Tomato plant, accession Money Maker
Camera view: vertical (180 deg); turntable rotation: 270 degrees
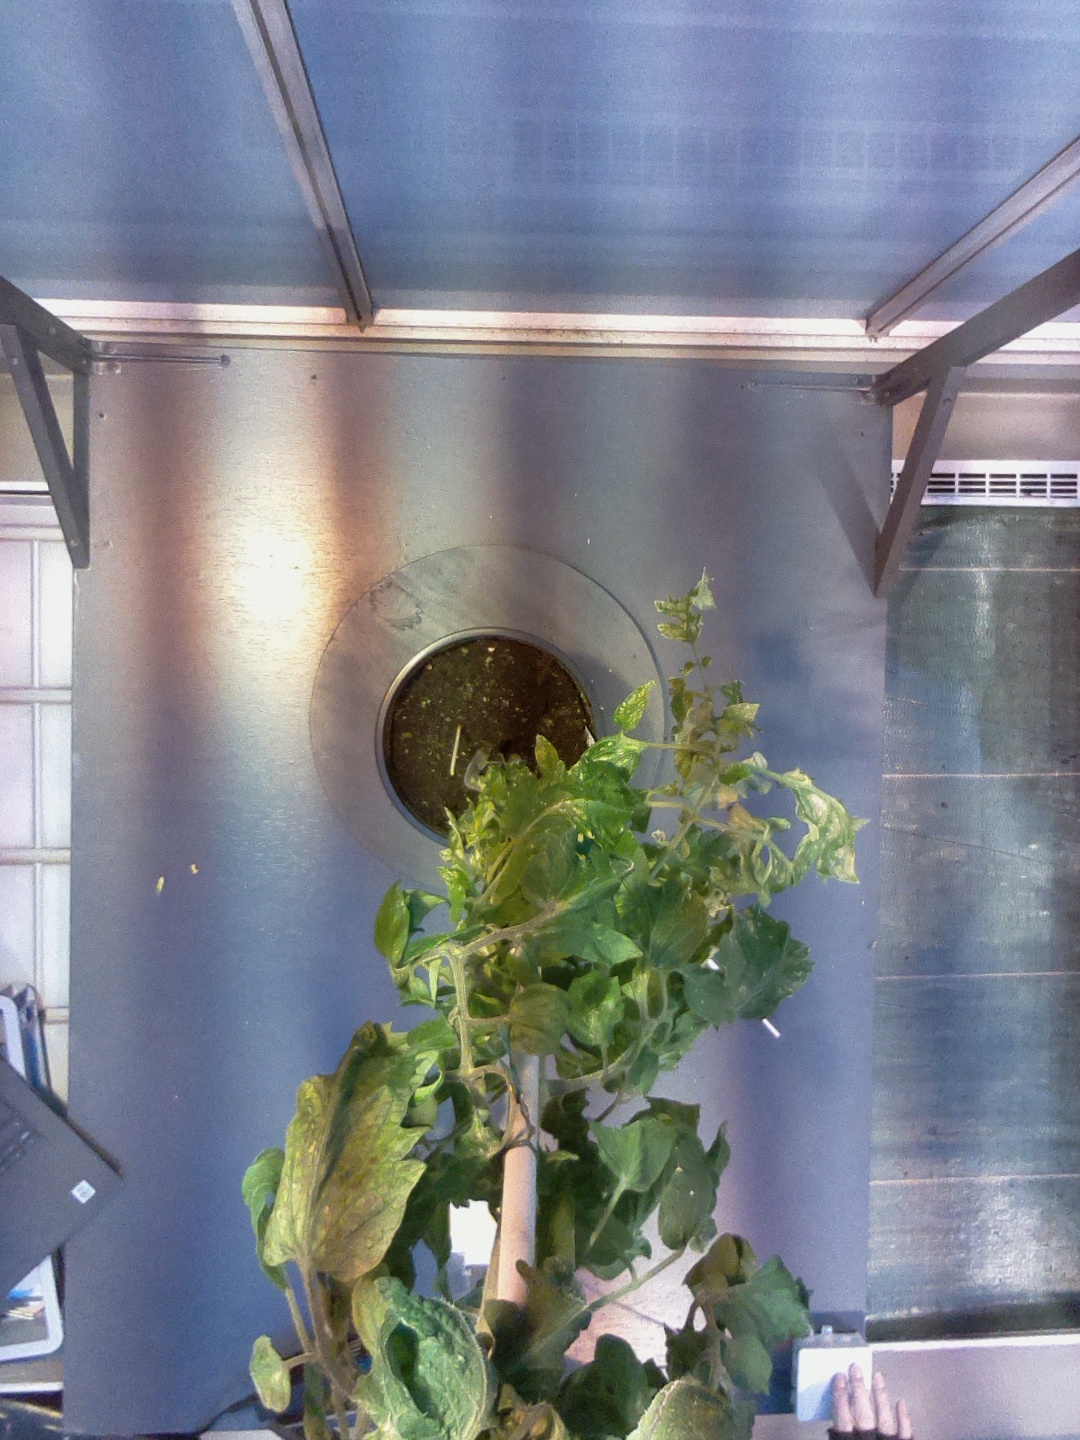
BBCH growth stage 75: 50%-60% of final fruit size